Shiva Baby

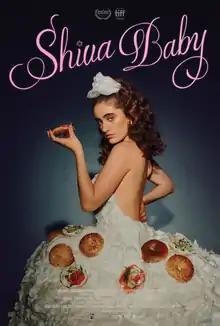
Release poster

Shiva Baby is a 2020 American comedy film written and directed by Emma Seligman, in her feature directorial debut. The film stars Rachel Sennott as Danielle, a directionless young bisexual Jewish woman who attends a with her parents, Joel (Fred Melamed) and Debbie (Polly Draper). Other attendees include her successful ex-girlfriend Maya (Molly Gordon) and her sugar daddy Max (Danny Deferrari), his wife Kim (Dianna Agron), and their screaming baby. It also features Jackie Hoffman, Deborah Offner, Rita Gardner, and Sondra James in supporting roles.